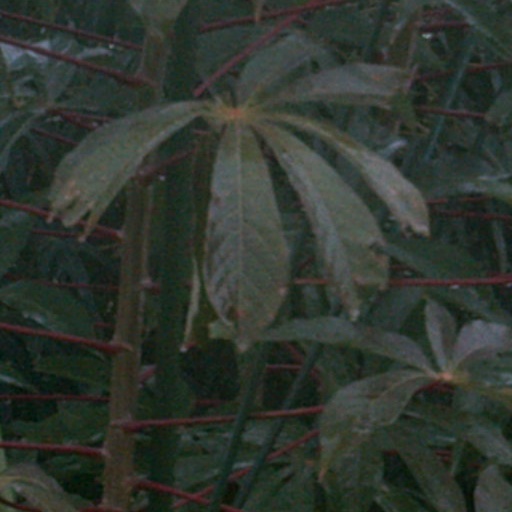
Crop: cassava